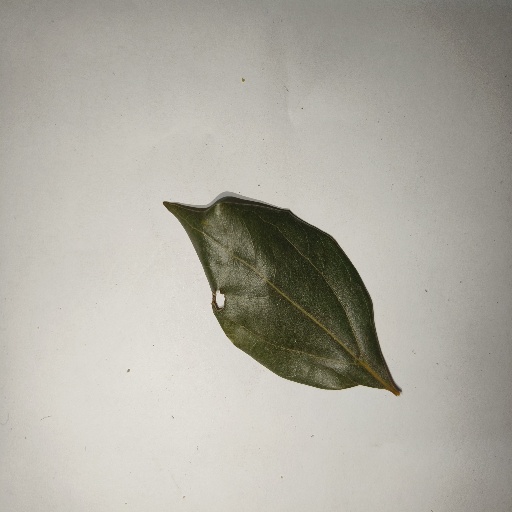
Species: Camphor
Leaf condition: Shot Hole